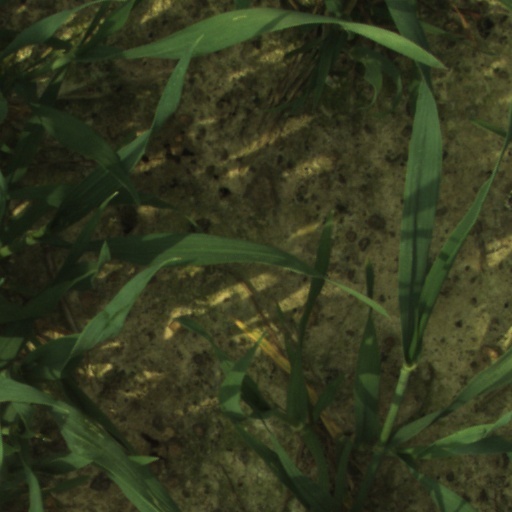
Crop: wheat